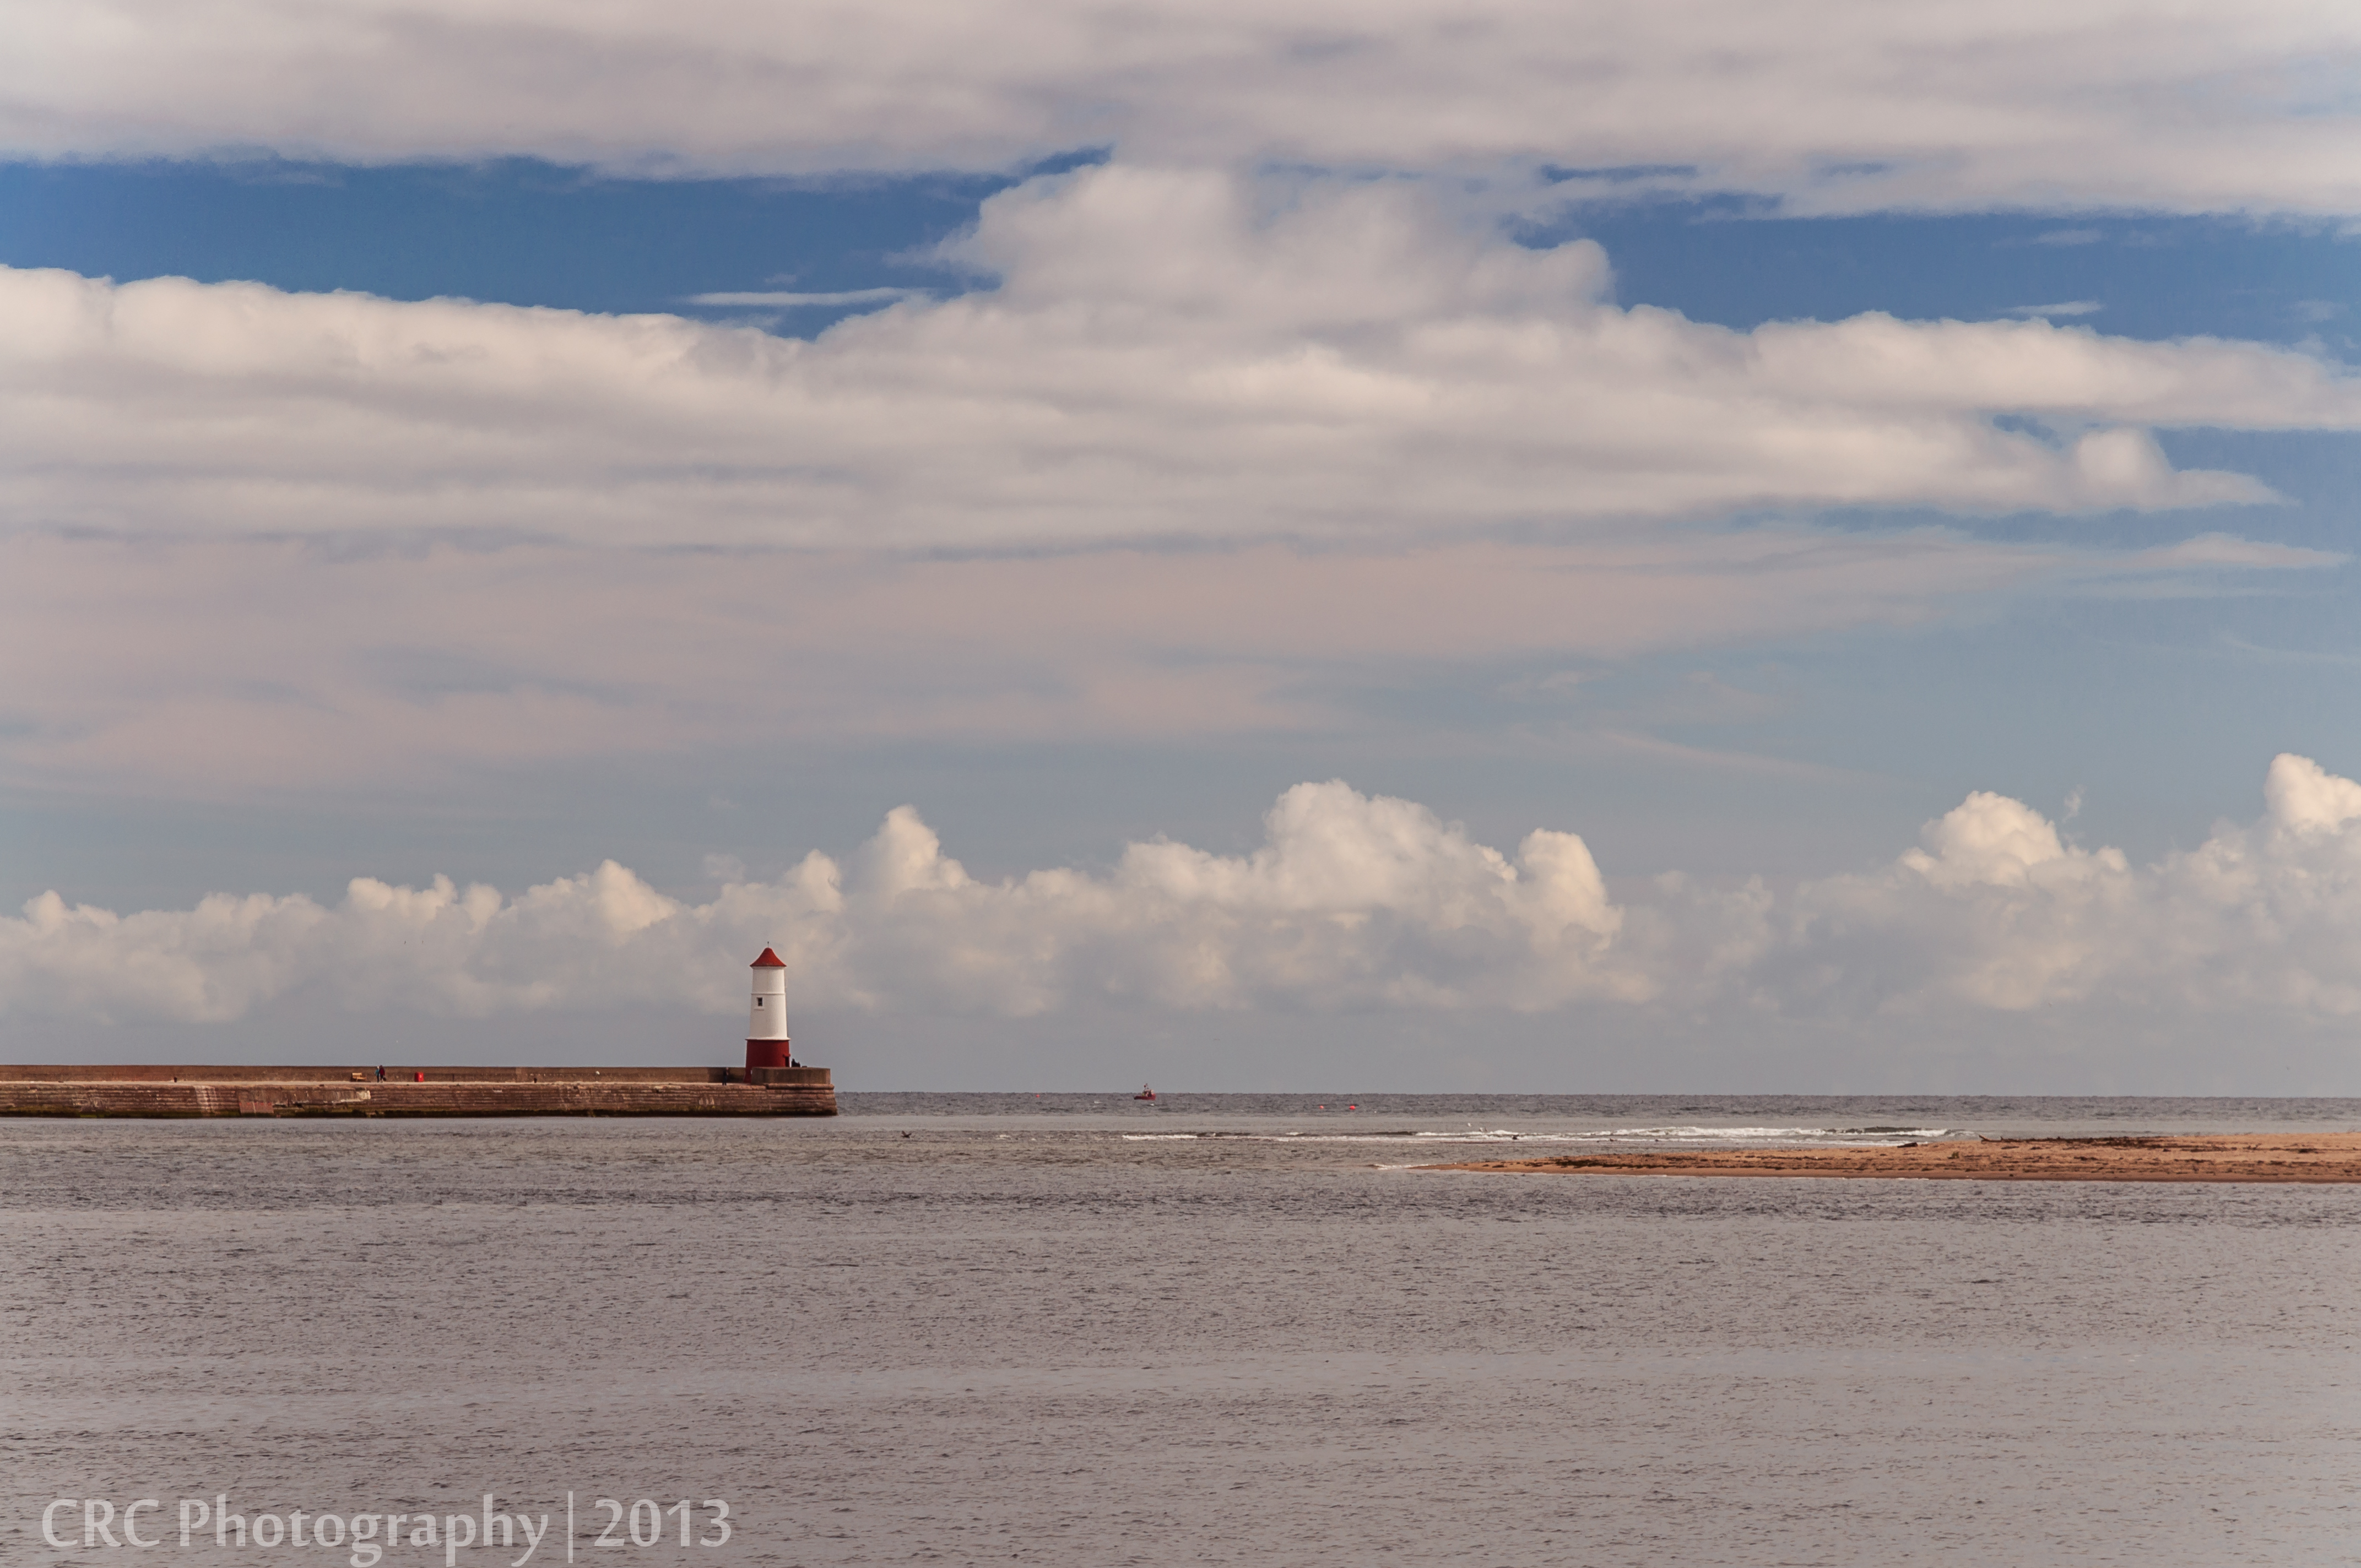
beach, sea, coast, water, sand, ocean, horizon, cloud, lighthouse, sky, morning, shore, wave, dawn, dusk, tower, bay, body of water, clouds, berwickupontweed, mudflat